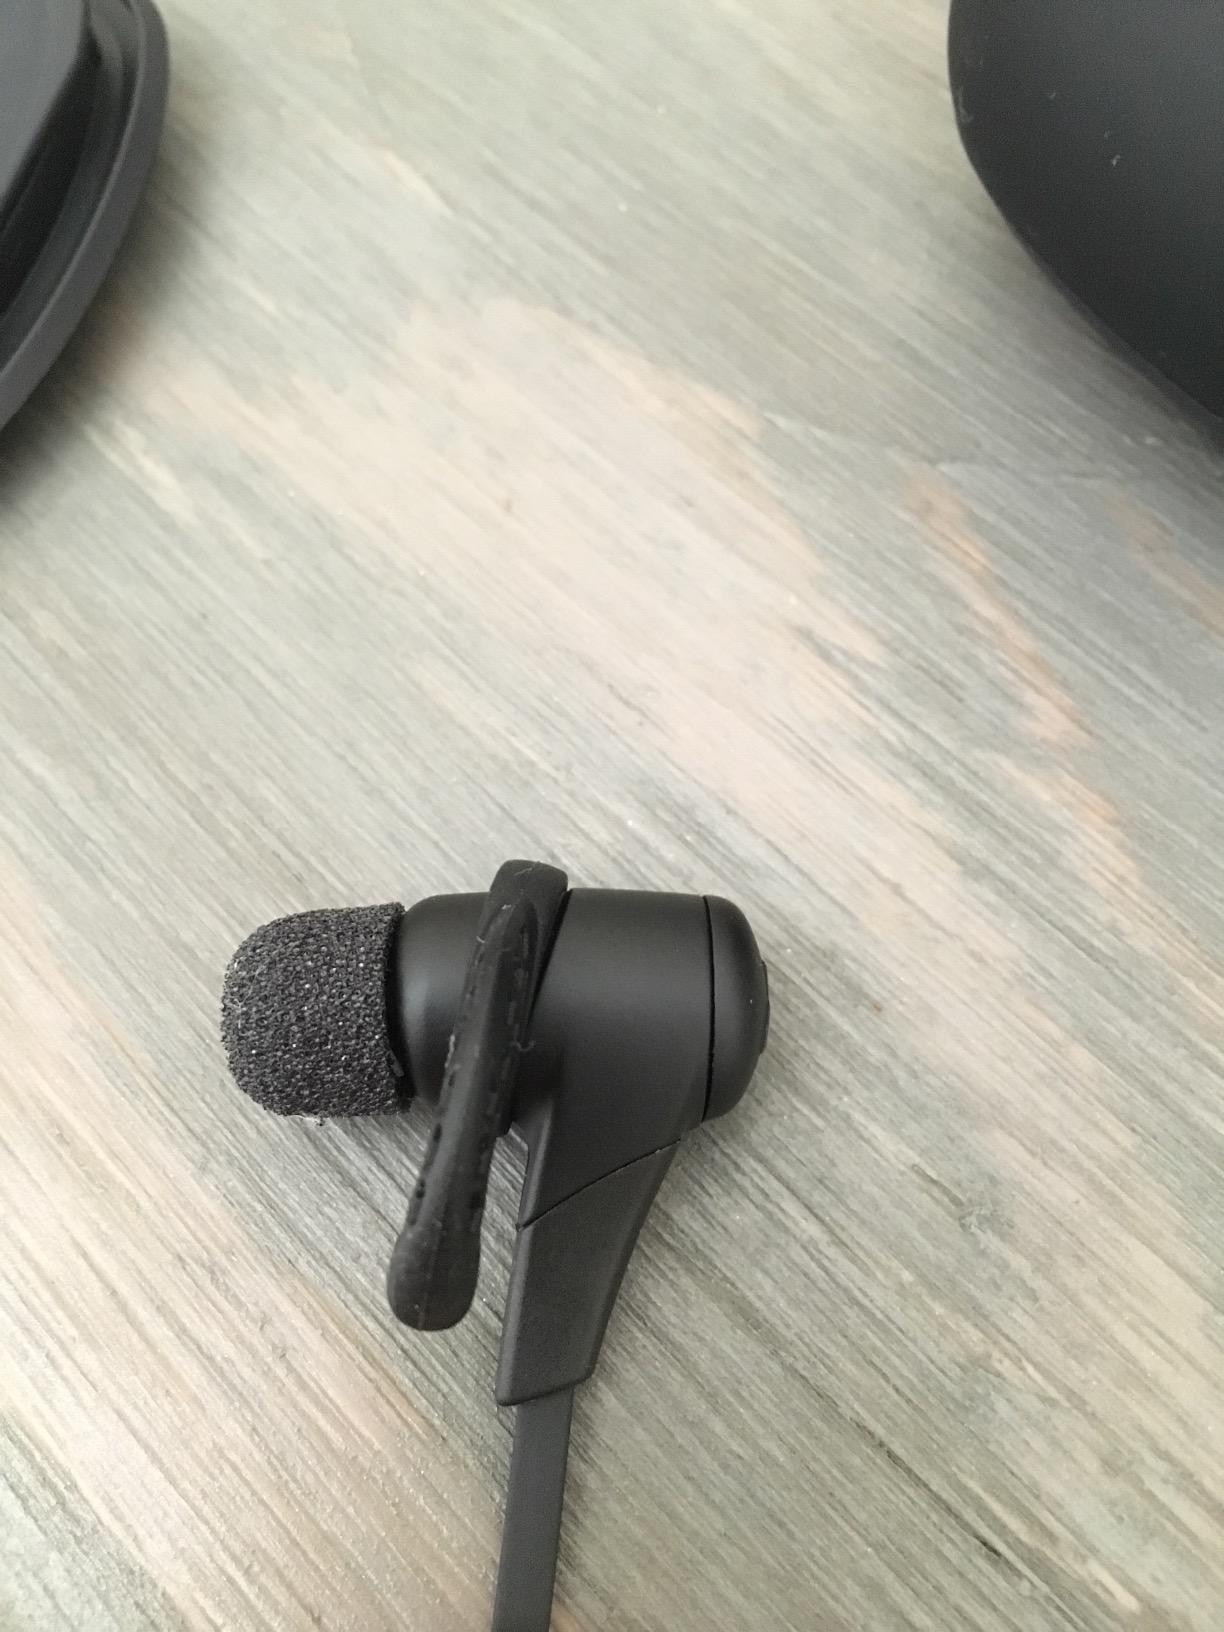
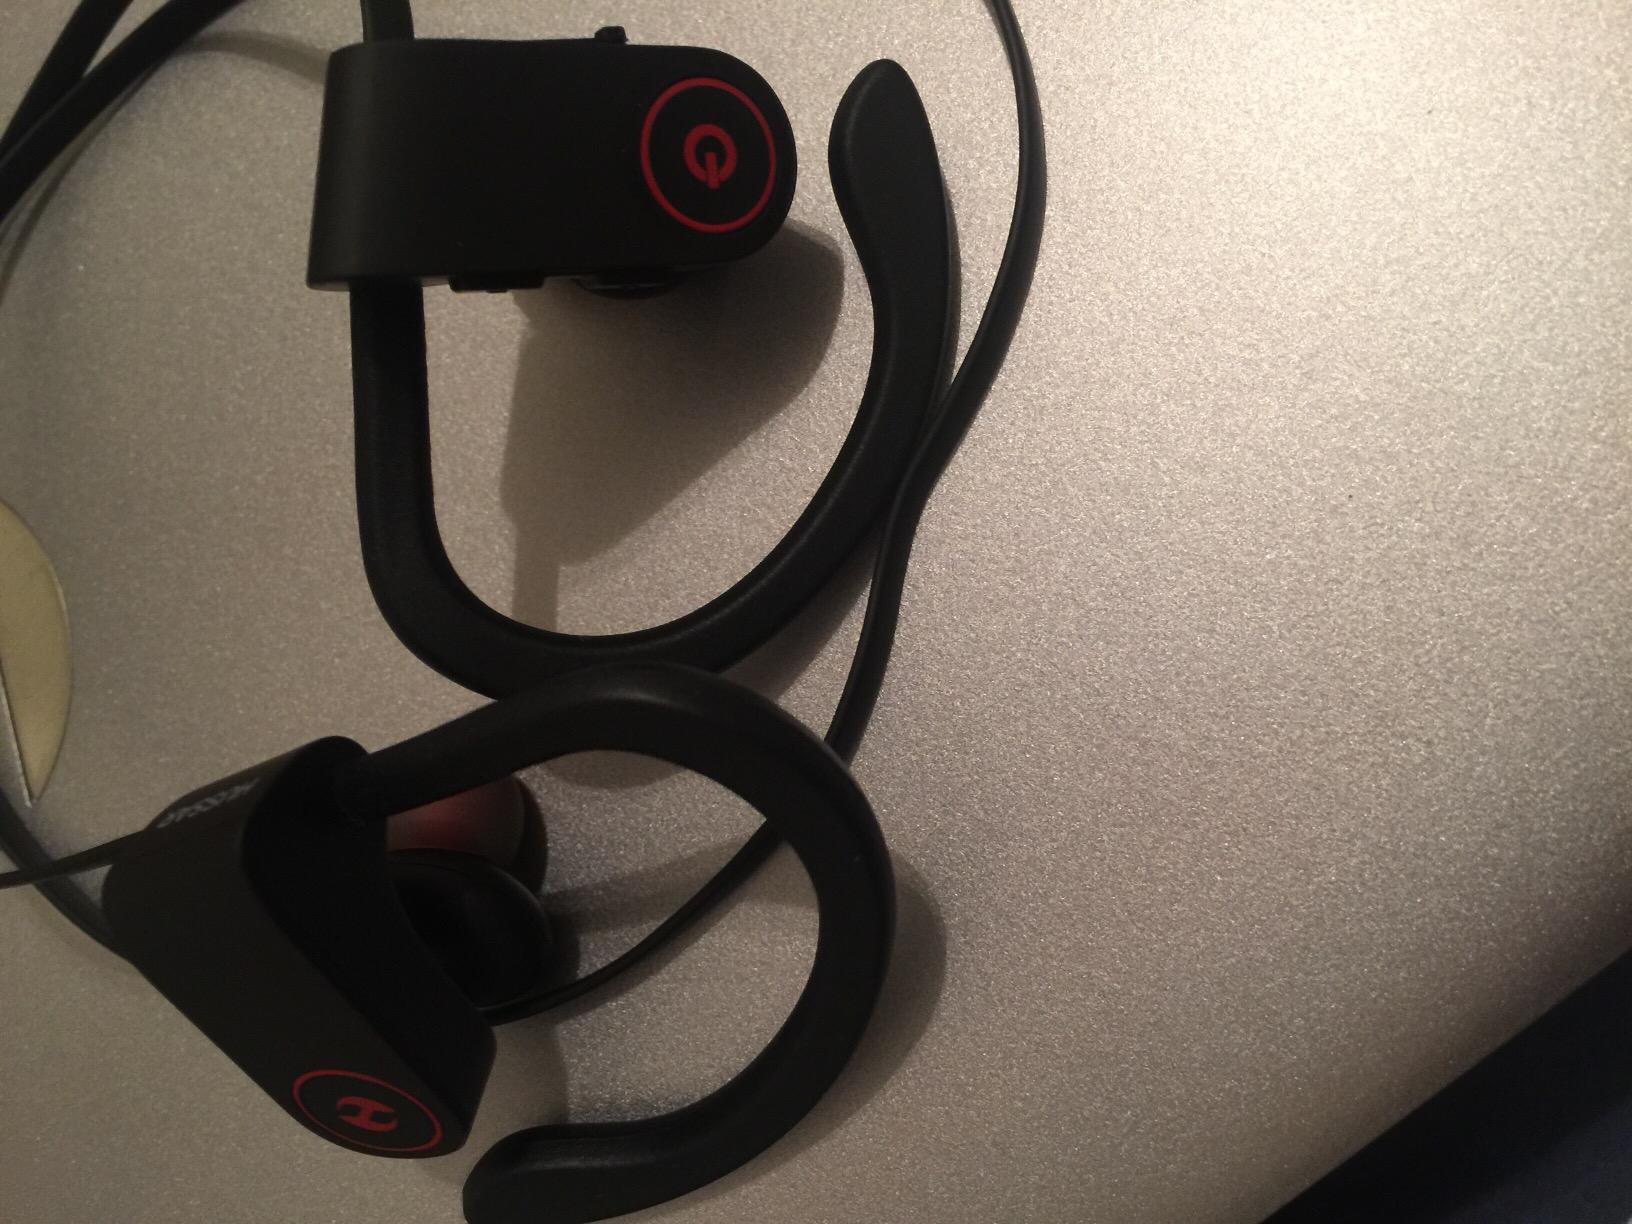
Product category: headphones
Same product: no